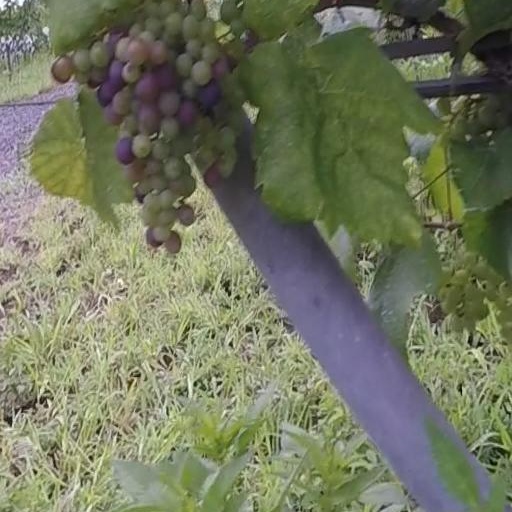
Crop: grape